WHKW

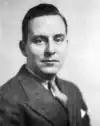
John F. Patt

Rhetoric on "The Golden Hour" became increasingly virulent, with Coughlin expressing conspiracy theories against Jewish people and sympathizing with Nazi Germany and Italian fascism. The outbreak of World War II in Europe prompted the National Association of Broadcasters (NAB) to adopt a self-regulating code on October 1, 1939, prohibiting member stations from airing sponsored programs that contained editorializing or controversial subjects, written with Fr. Coughlin in mind. John F. Patt, general manager for both WJR and WGAR, assailed the NARB code as "censorship and abridgement of free speech", suggesting it could lead to "an emasculation of private enterprise in broadcasting with a solar plexus blow to freedom in this country and an invitation for further government regulation". While WJR and WGAR threatened to leave the NAB in protest, Patt disclosed that both stations had cancellation clauses in their contracts with Coughlin that could be exercised if necessary; the majority of affiliate contracts expired at the end of October, effectively ending the program.